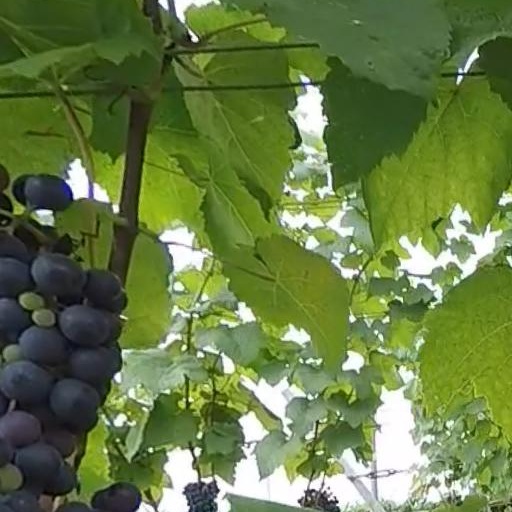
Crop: grape